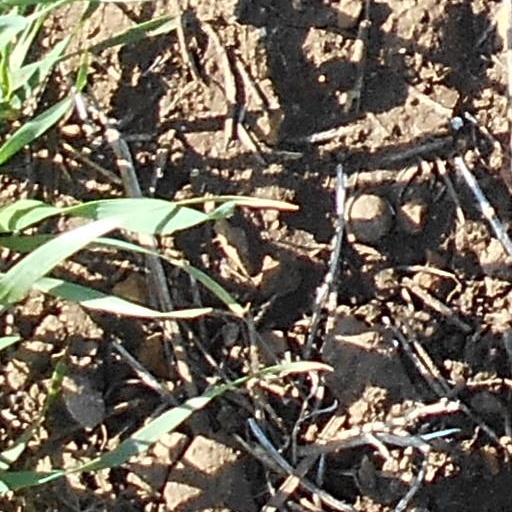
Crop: wheat